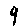
Label: 9